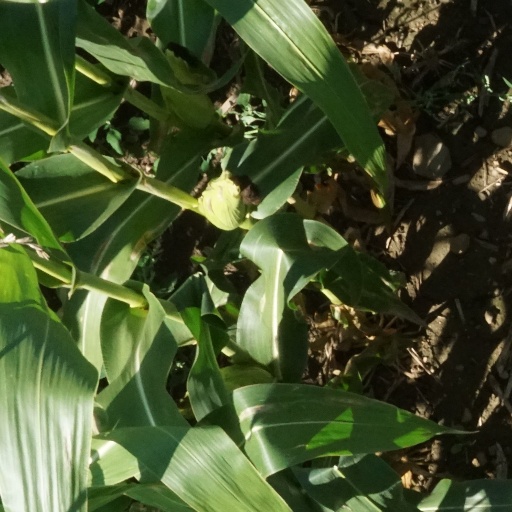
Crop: maize; corn